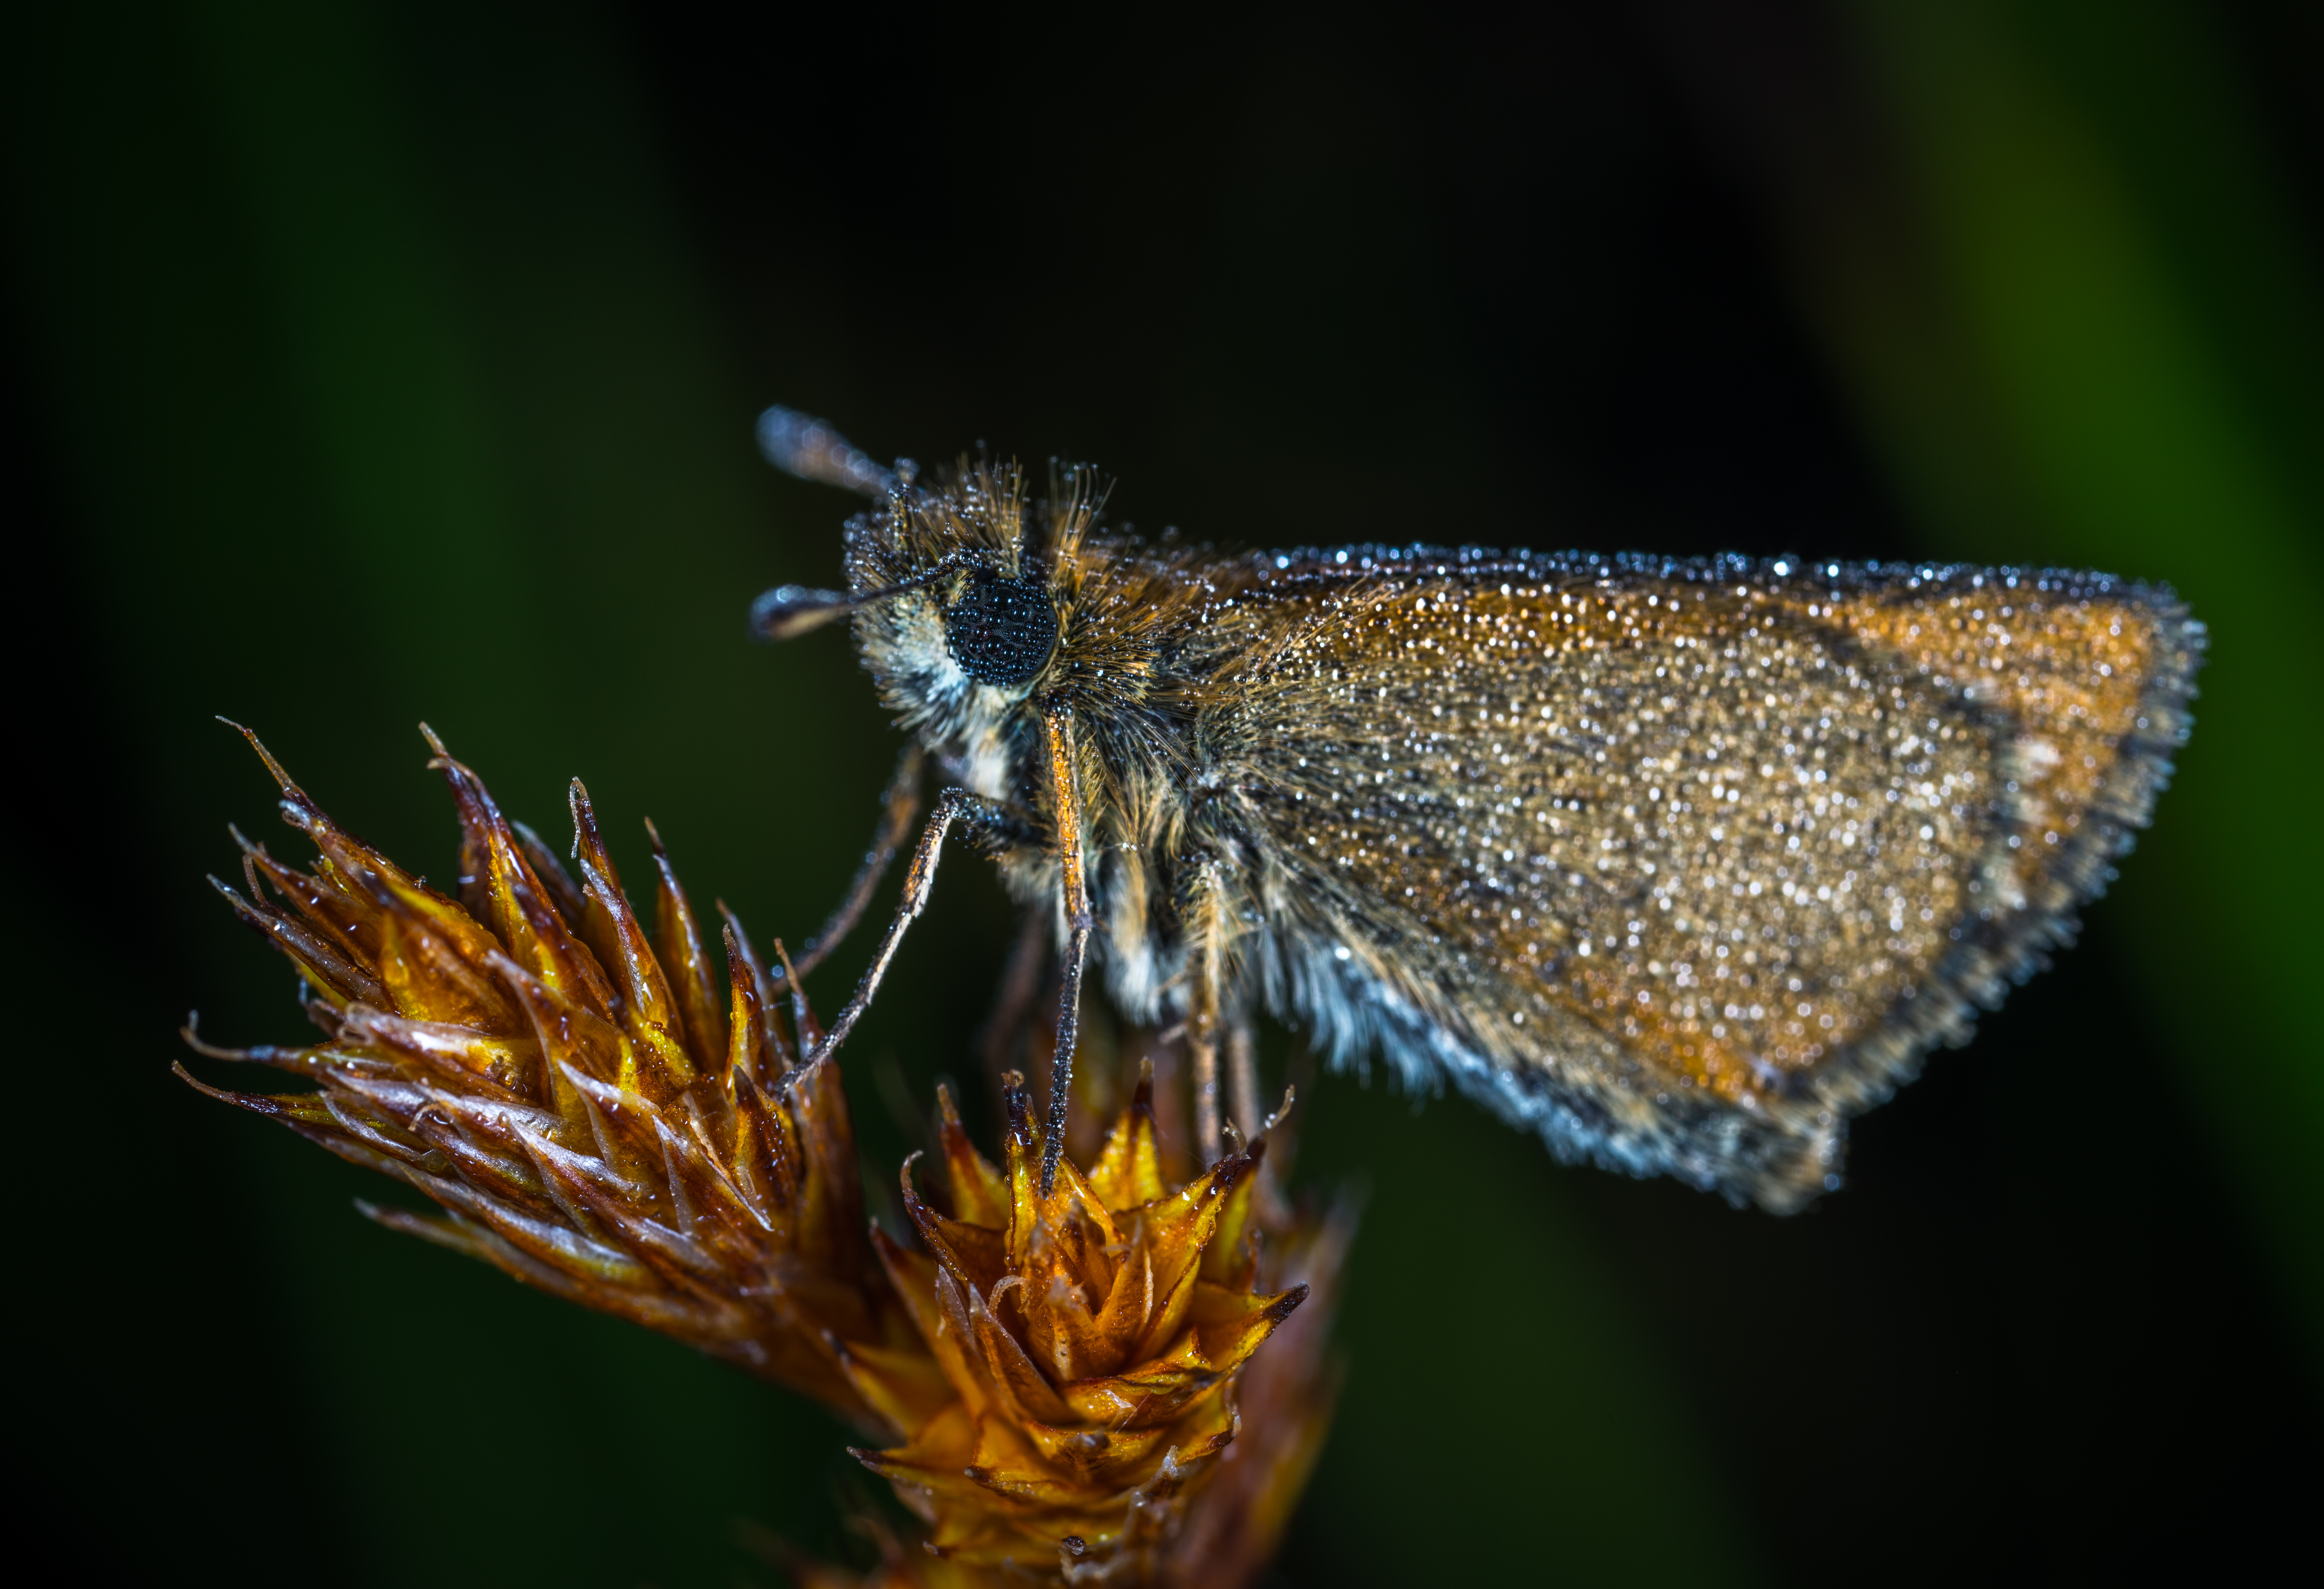
macro, insect, butterfly, macro photography, invertebrate, close up, moths and butterflies, organism, wildlife, membrane winged insect, pollinator, pest, nectar, brush footed butterfly, arthropod, net winged insects, honey bee, moth, moisture, lycaenid